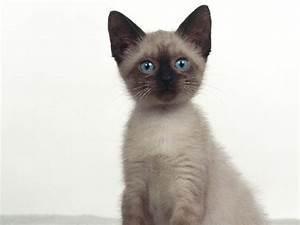
cat